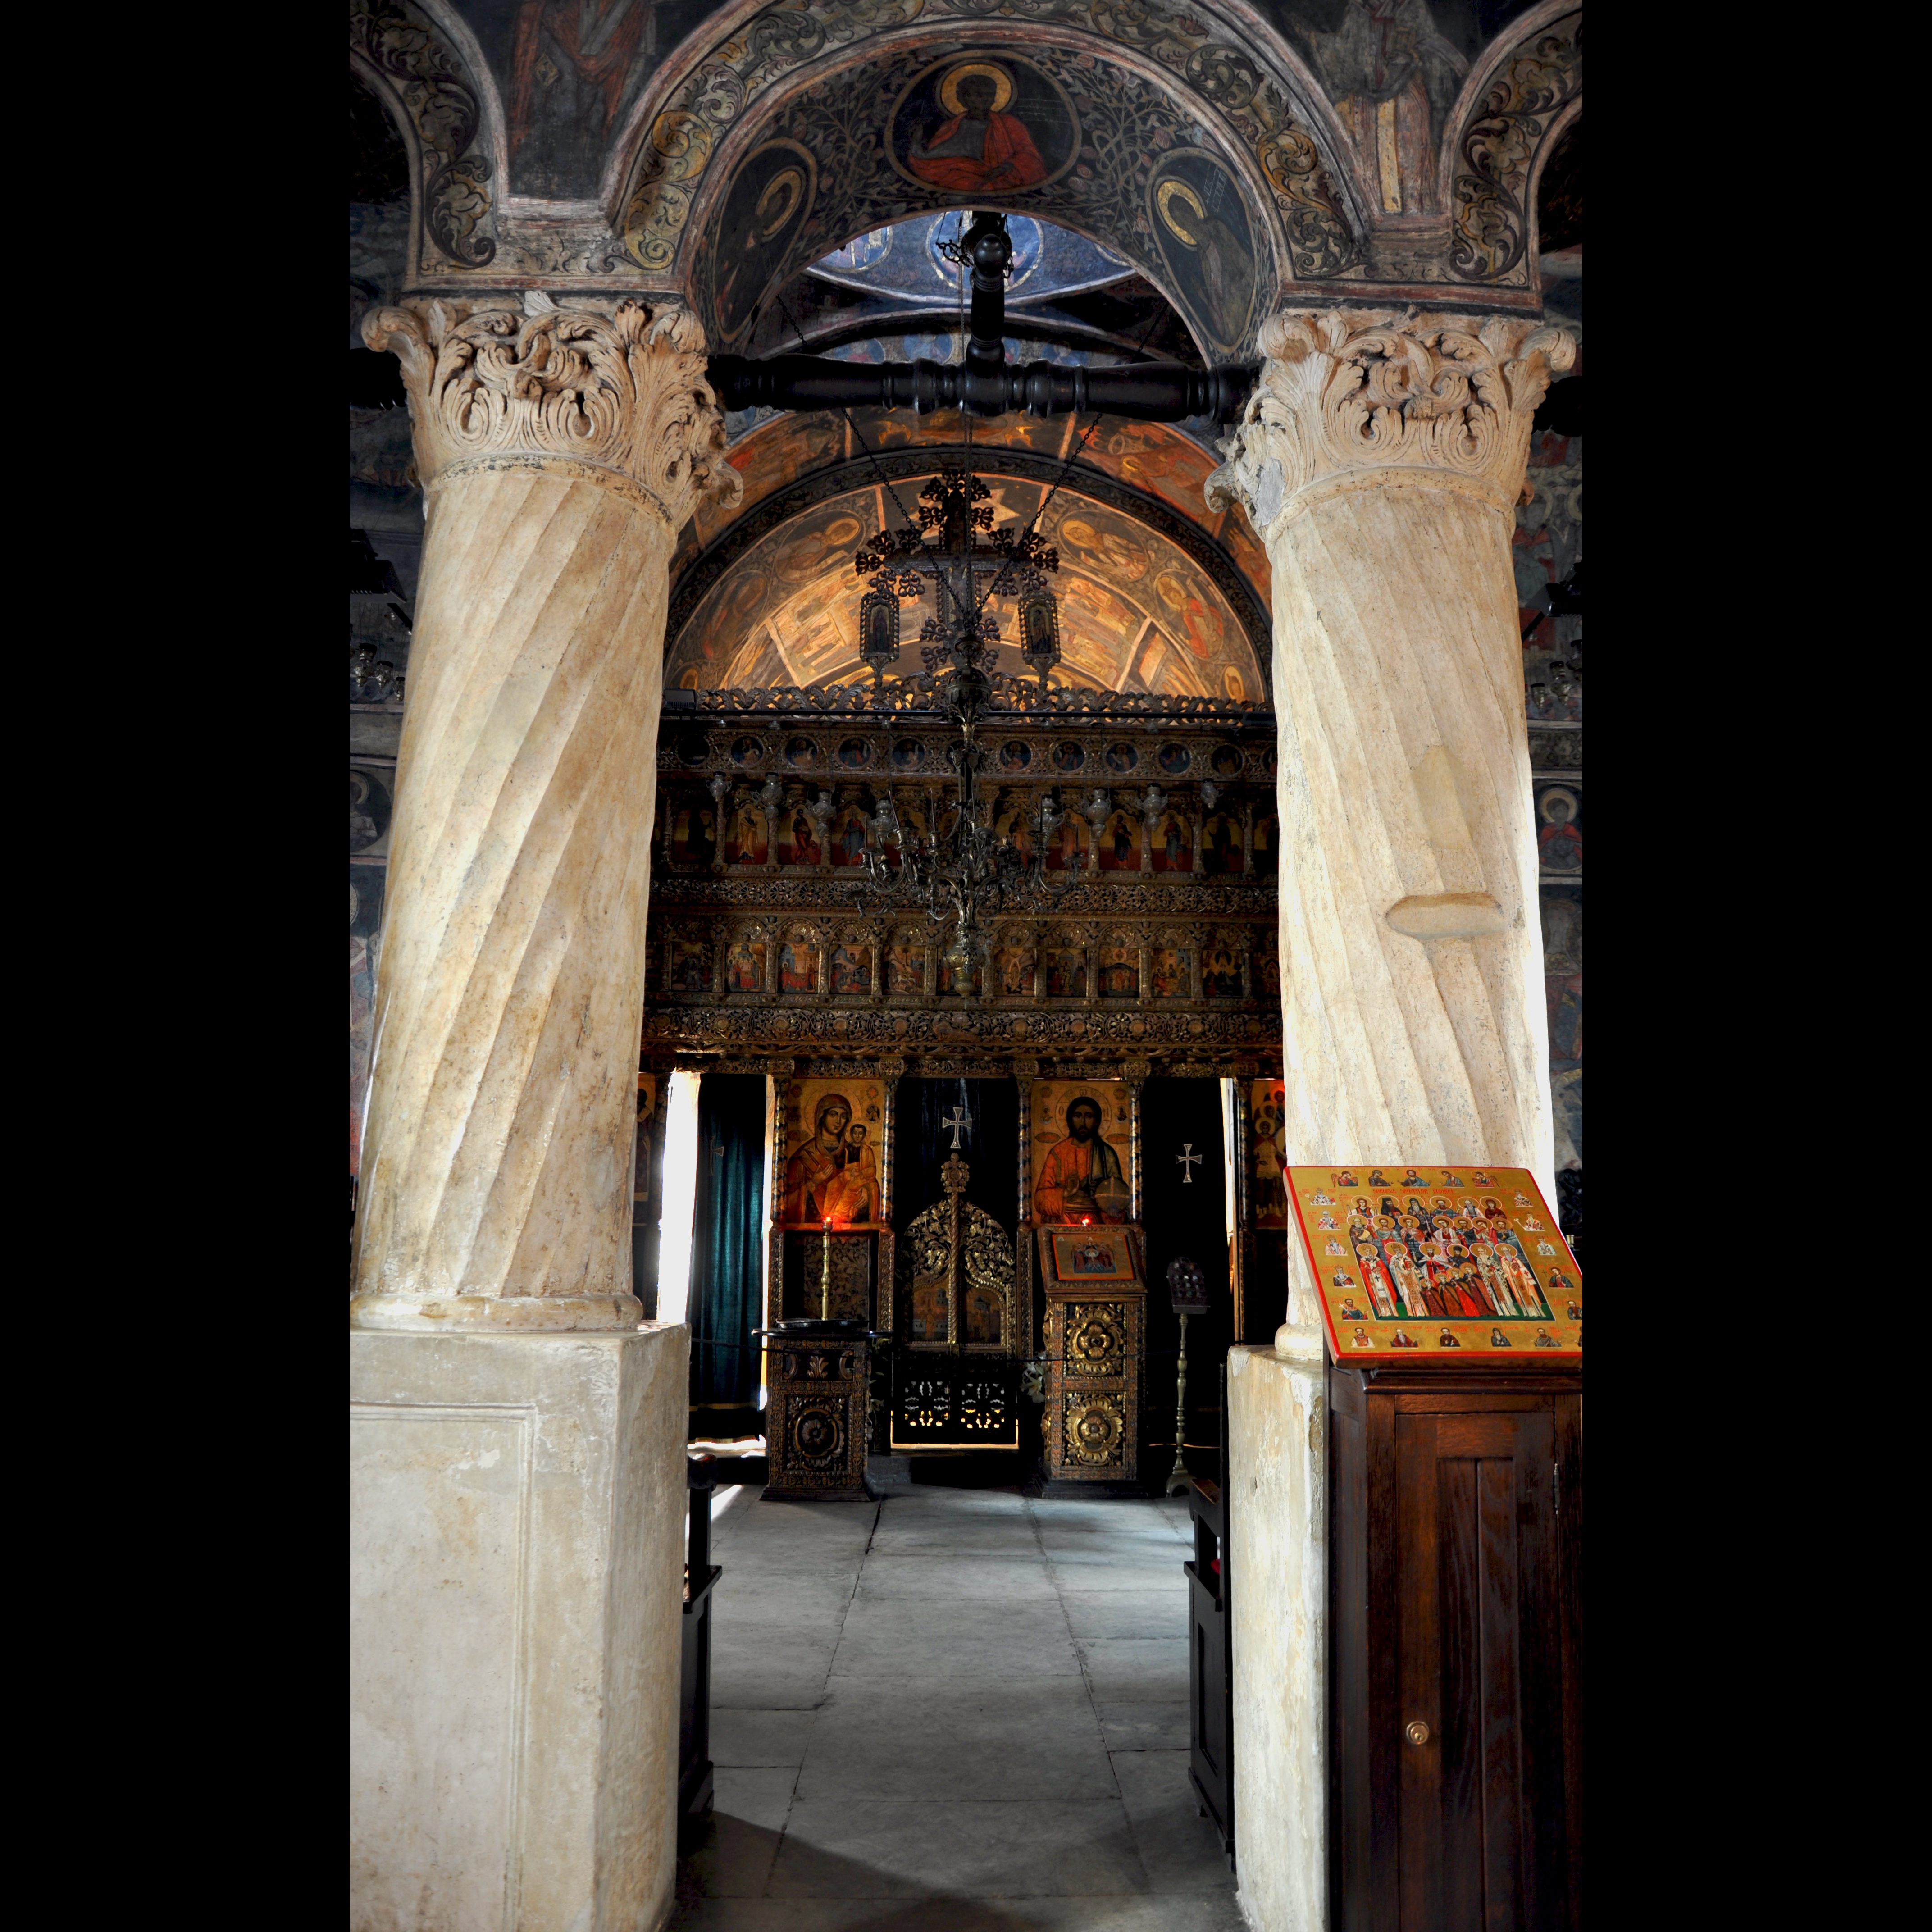
light, architecture, photography, interior, building, monument, photo, arch, column, religion, church, cathedral, chapel, nikon, christian, place of worship, photos, capital, religious, de, temple, monastery, churches, shrine, fotografie, christianity, romana, orthodox, eastern, fresco, icon, romania, icons, bucharest, convent, d90, bor, biserica, arhitectura, orthodoxy, lumina, romanian, iconostas, iconostasis, ortodoxa, patrimoniu, ortodox, fresca, frescoes, manastirea, manastire, ortodoxia, ortodoxie, ecclesiastical, bisericeasc, cladire, edificiu, capitel, bucuresti, centrulvechi, lipscani, stavro, stavropoleos, brancovenesc, 1724, godslight, lmibiima1946401, eik n, cre tinism, cre tin, ancient history